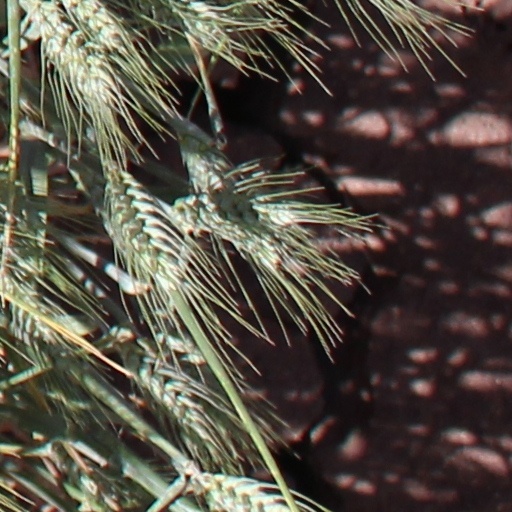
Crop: wheat